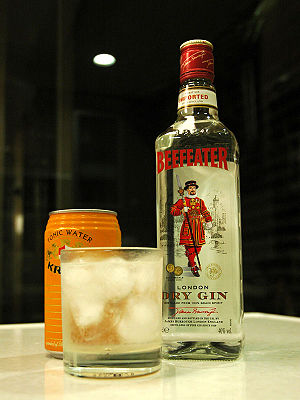
Gin
En gin og tonic
Gin er en destilleret alkoholisk drik, der er smagssat med enebær. Gin har primært været kendt som et produkt fra England, men produceres nu i det meste af verden. I Danmark alene, produceres der over 50 slags gin. Gin anvendes traditionelt i aperitif-drinks som gin og tonic, dry martini og Tom Collins.